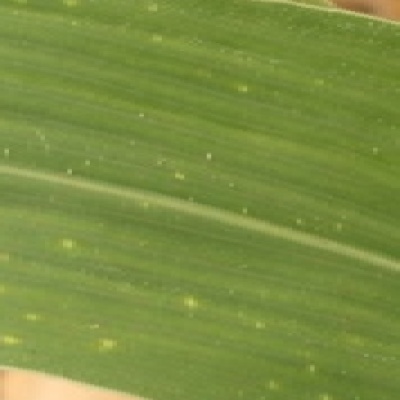
Label: Corn_(Maize)___Maize_Streak_Virus